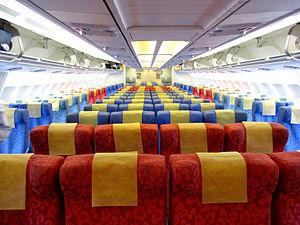
Classe économique, vol HKG-PEK, à l'intérieur d'un Airbus A330-300 de Dragonair en mars 2010.